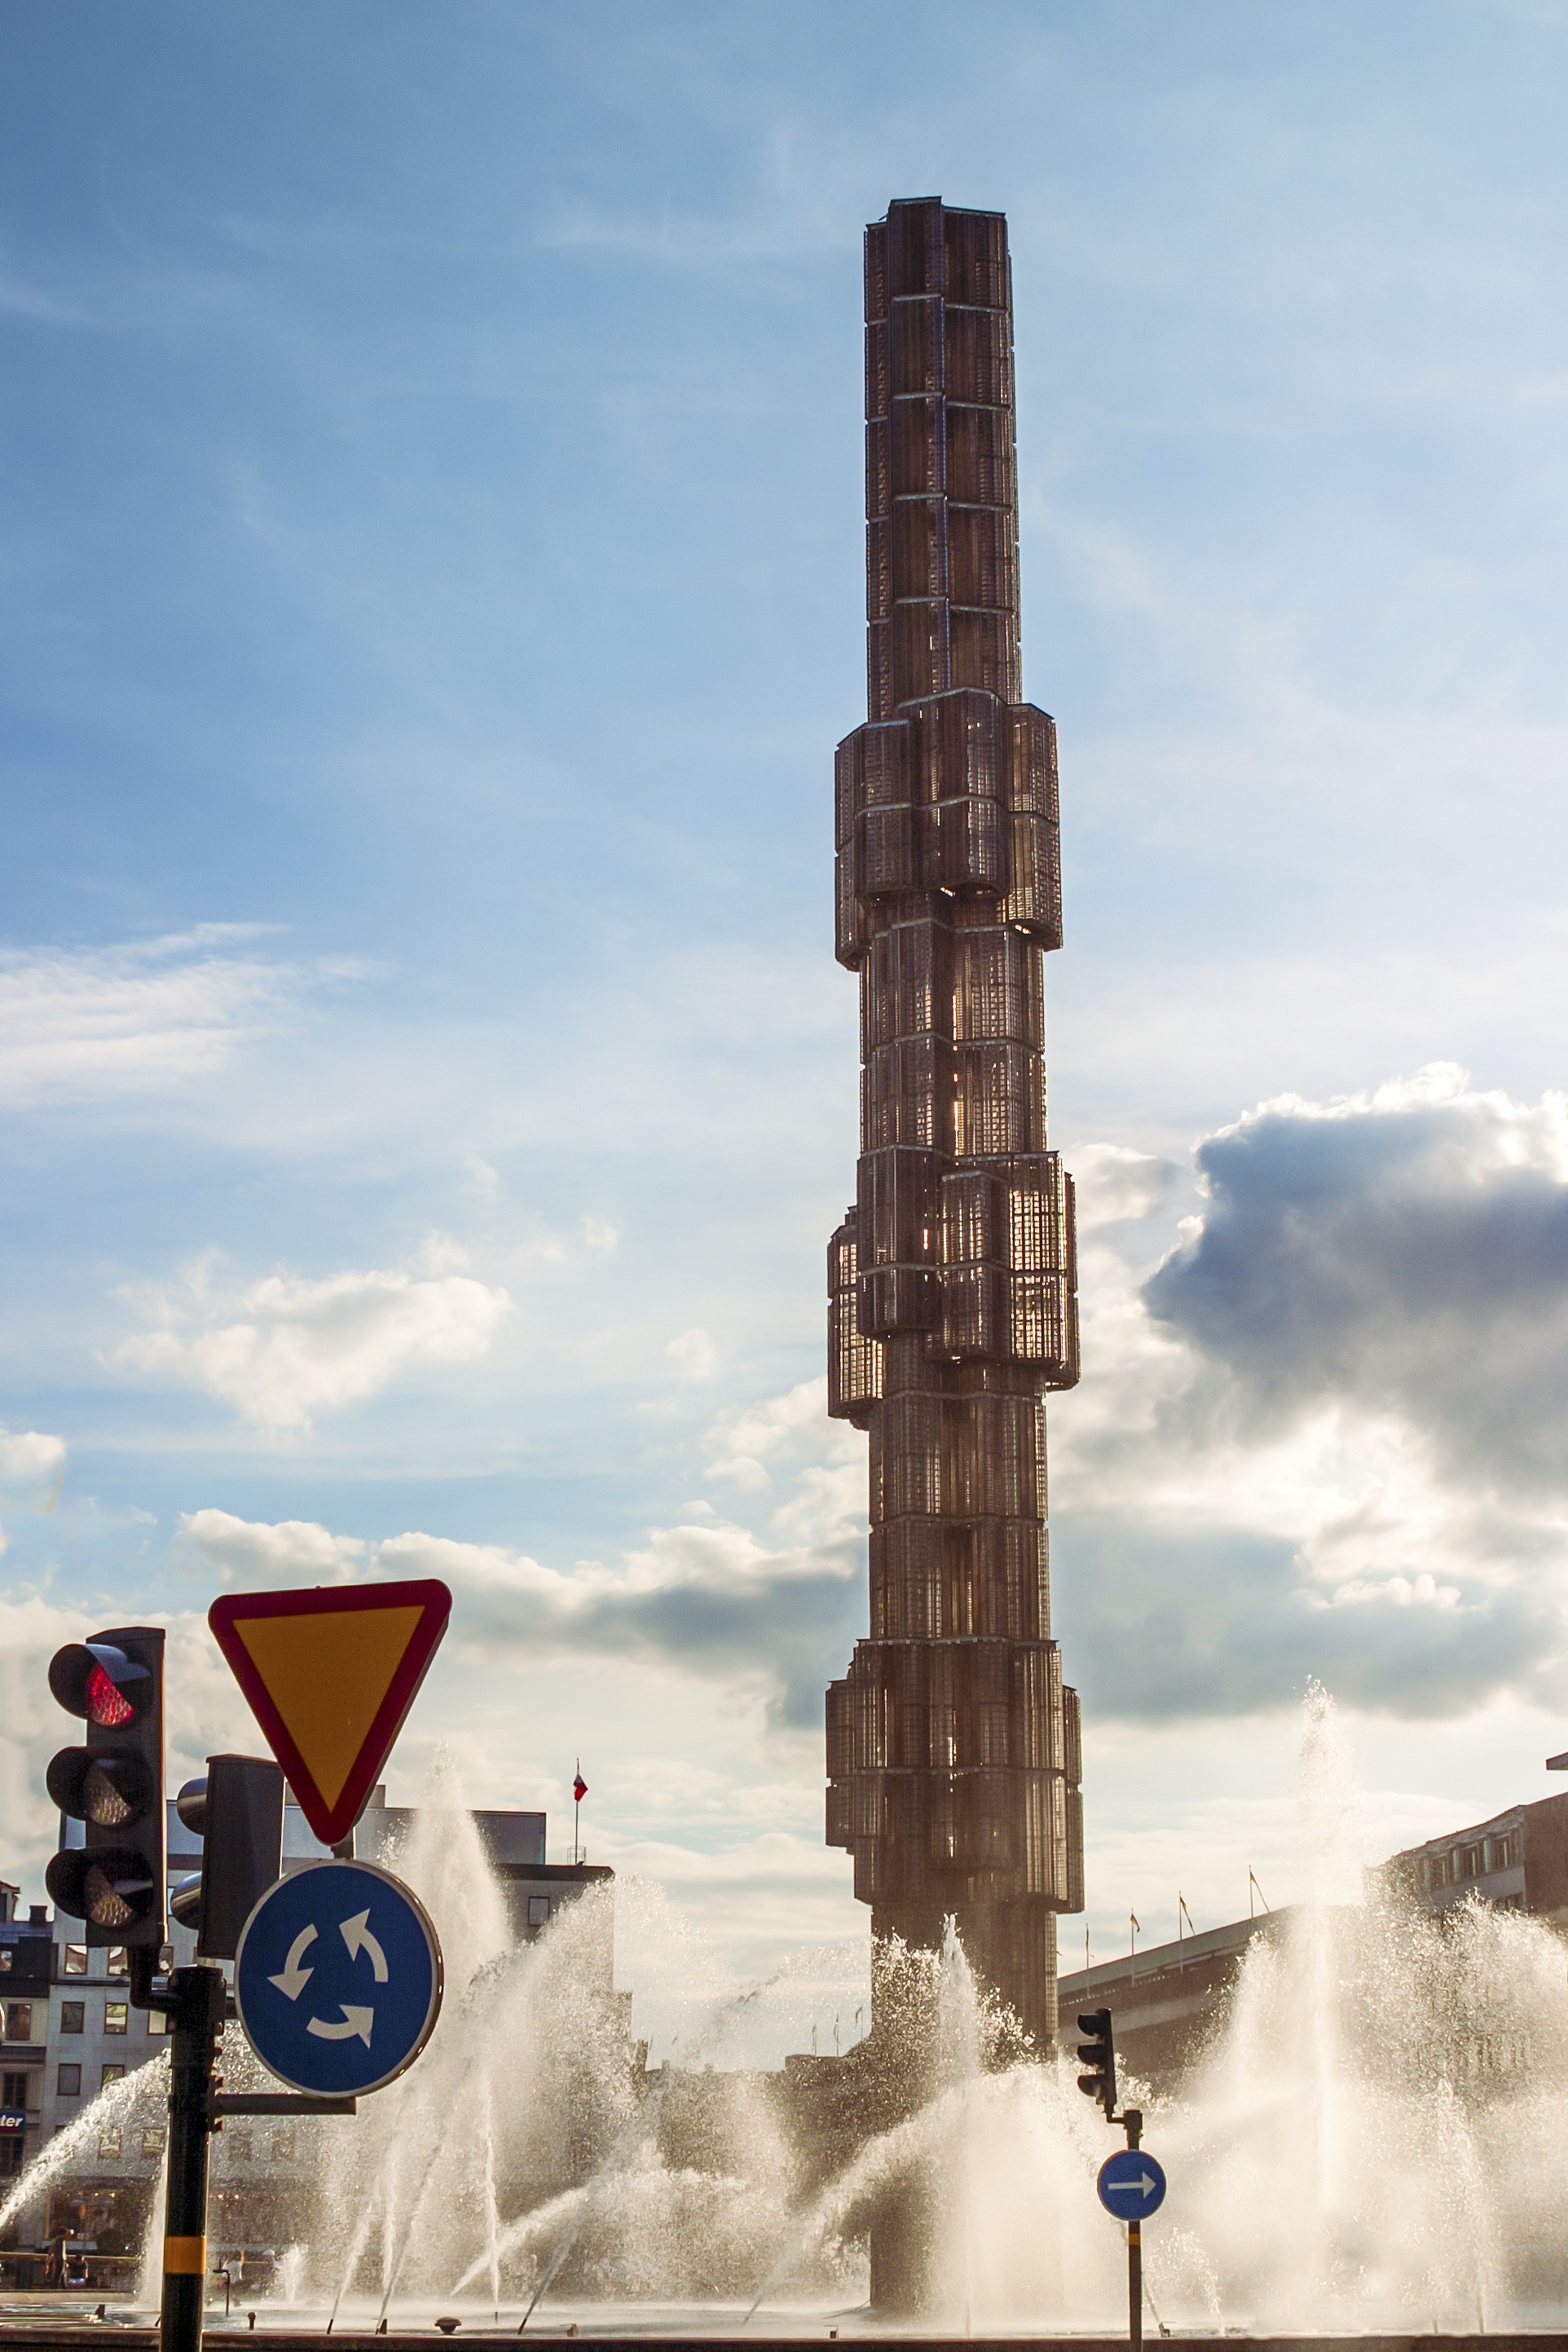
water, outdoor, architecture, sky, street, city, europe, vehicle, tower, scenic, scenery, landmark, blue, tourism, rocket, capital, central, spire, sweden, signs, fountain, stockholm, stature, scandinavia, atmosphere of earth